2021 Men's Rugby League World Cup final

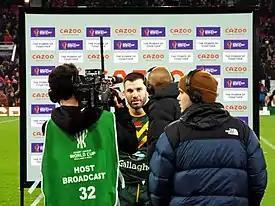
Tedesco post match interview

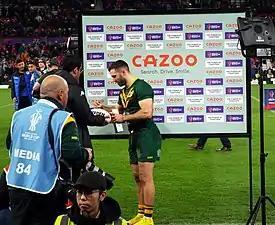
Tedesco with the MOTM award

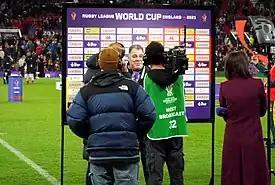
Meninga post match interview

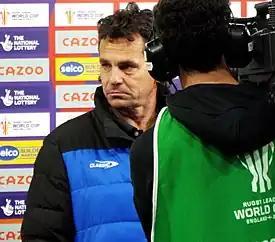
Parish post match

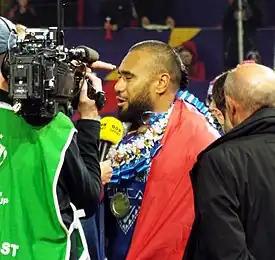
Junior Paulo post match interview

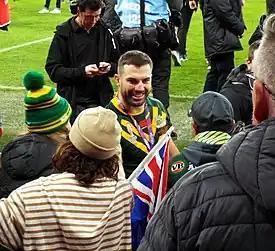
Tedesco celebrating victory with fans

James Tedesco was named man of the match for Australia, scoring two tries in the final.